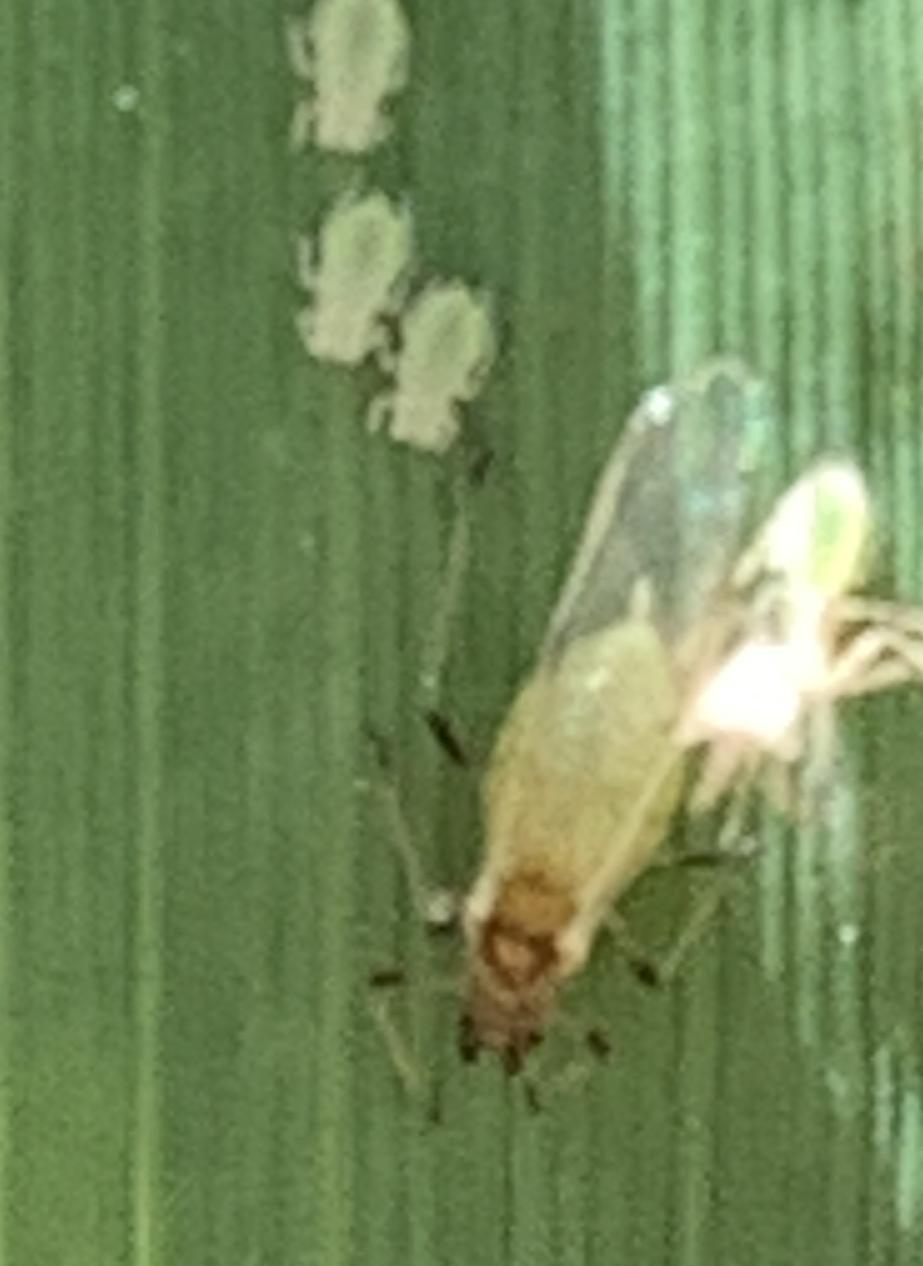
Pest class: english_grain_aphid